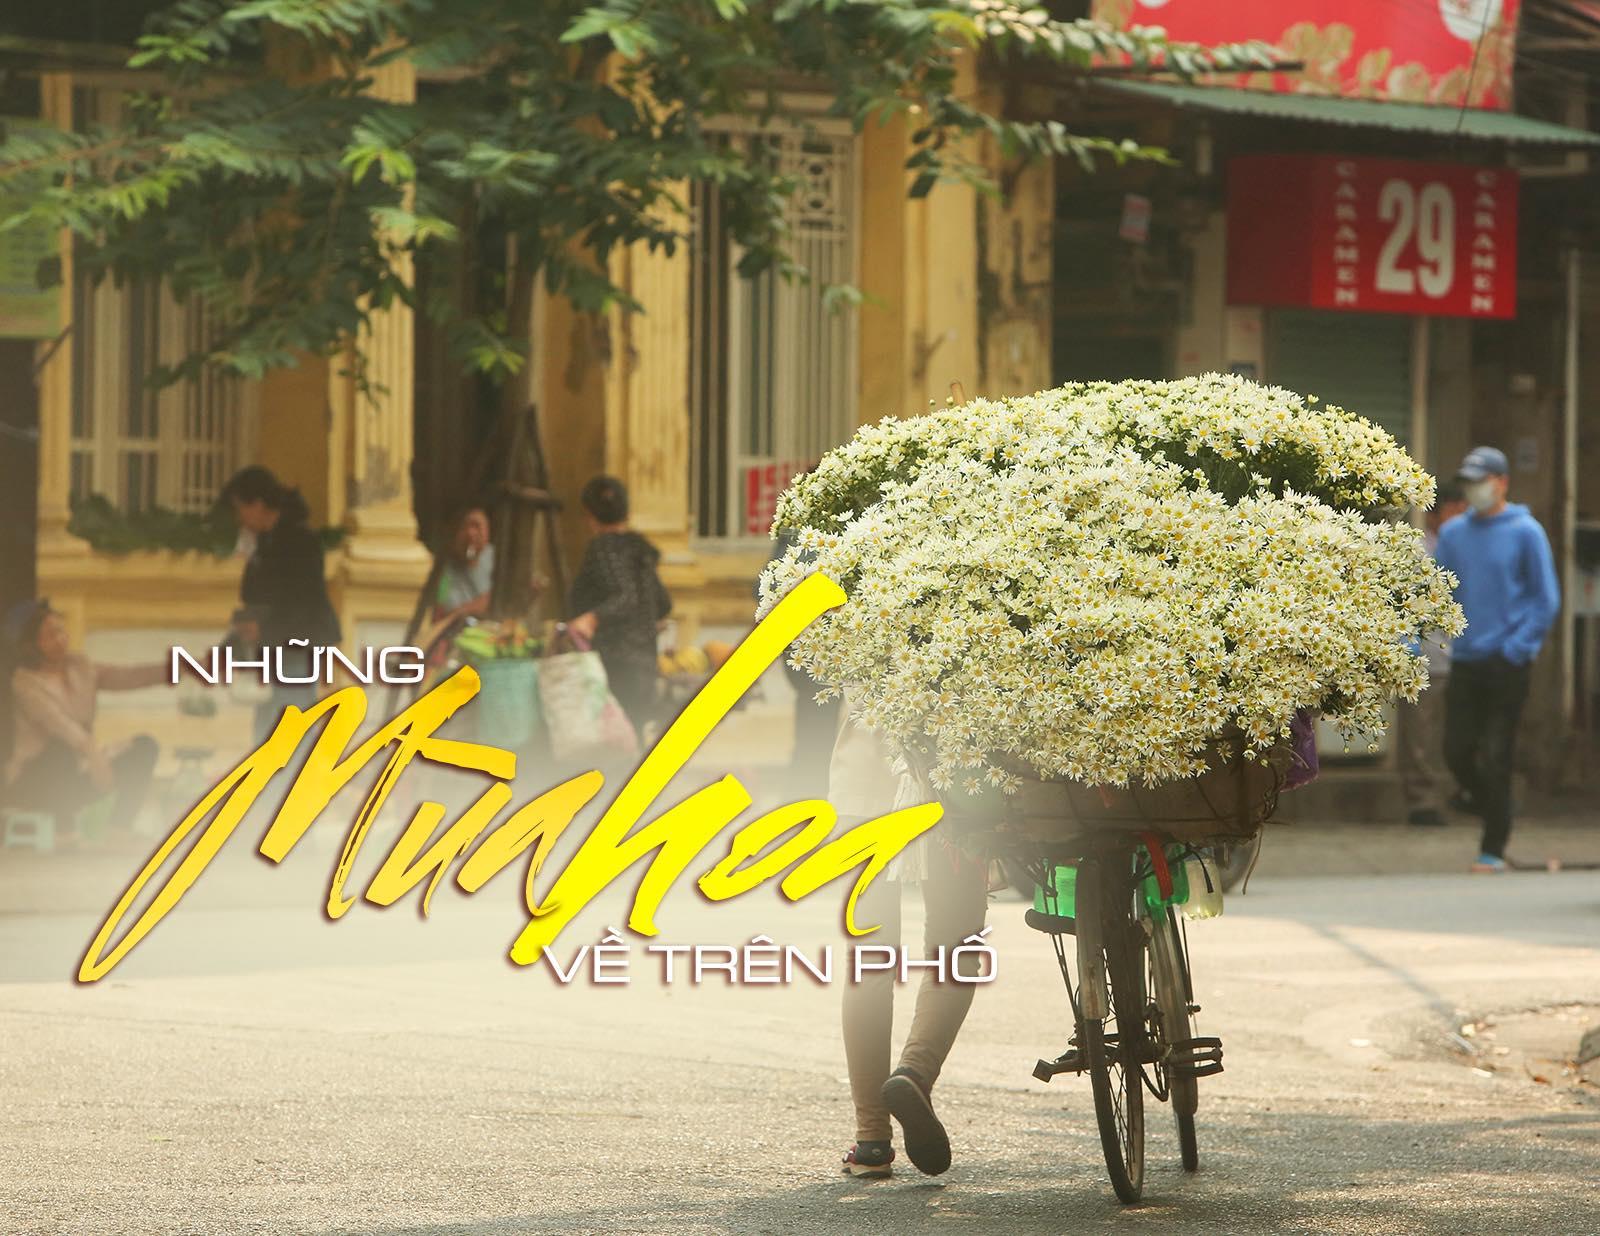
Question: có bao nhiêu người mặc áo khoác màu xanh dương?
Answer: có một người mặc áo khoác màu xanh dương